Gimme Gimme (Inna song)

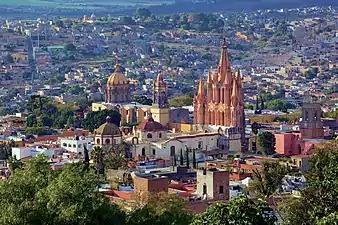
The music video for "Gimme Gimme" was shot in October 2016 by Edward Aninaru in San Miguel de Allende, Mexico.

On 31 January 2017, Inna uploaded a teaser of the music video for "Gimme Gimme" onto her YouTube channel after teasing it for a couple of months. It portrayed her and several background dancers in various outfits. The clip was shot in October 2016 in San Miguel de Allende, Mexico by Edward Aninaru, and is her second visual filmed in that territory after "Bad Boys" (2016). Aninaru had previously worked with Inna on "Wow" (2012) and "Inndia" (2012). During the filming sessions, the singer was assisted by a Romanian and South American team, with both John Perez and Khaled Mokhtar serving as directors of photography.